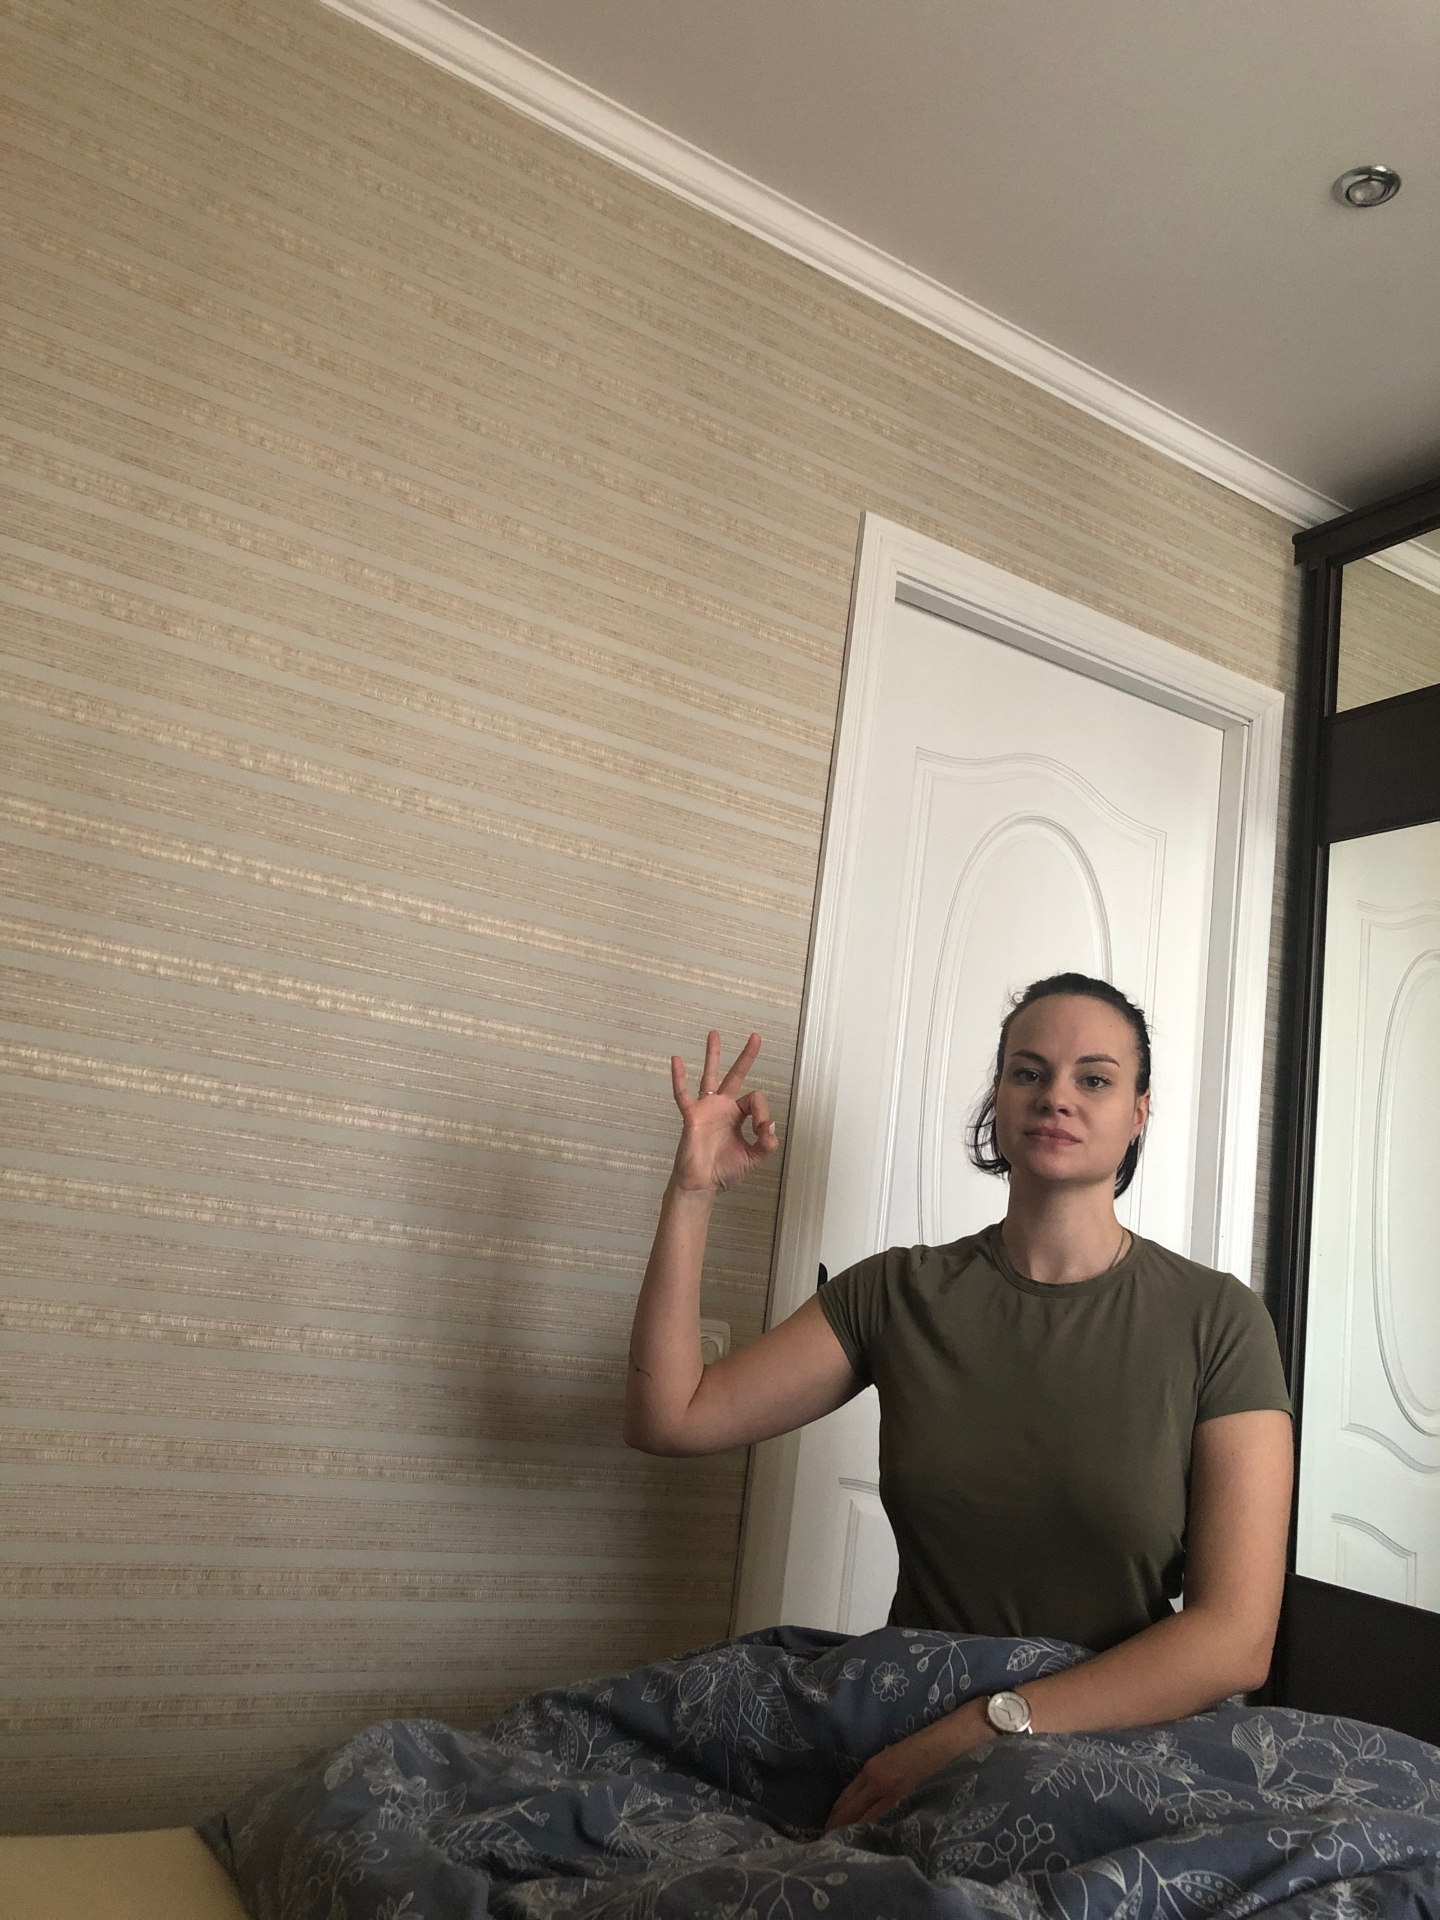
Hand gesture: ok